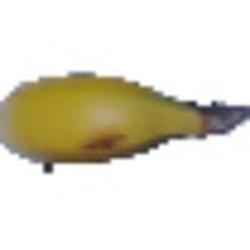
Label: Banana